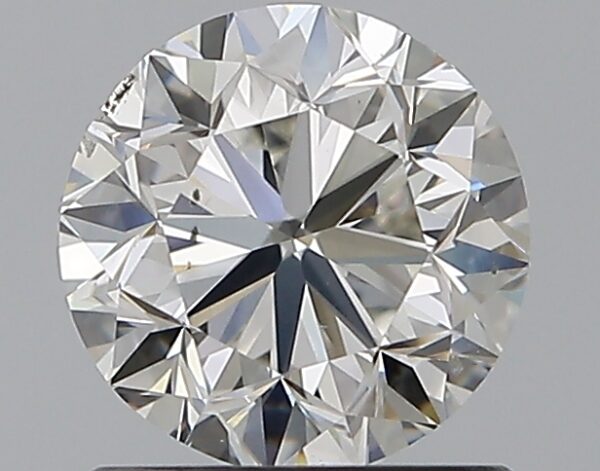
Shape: round
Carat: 1
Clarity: SI1
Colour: H
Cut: GD
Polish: EX
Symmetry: VG
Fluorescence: N
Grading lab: GIA
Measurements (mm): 6.11 x 6.16 x 4.04